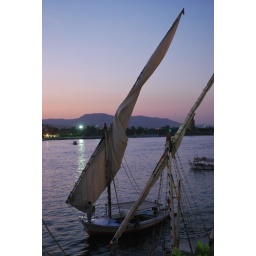
Felucca sailing boat on the river Nile in Luxor